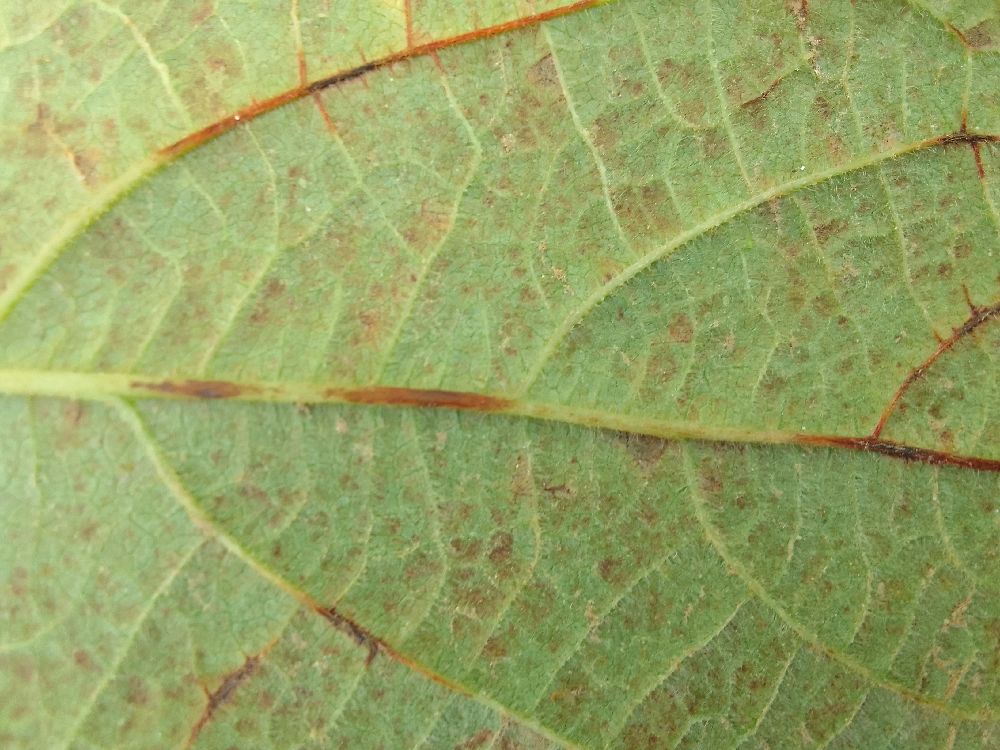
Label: anthracnose